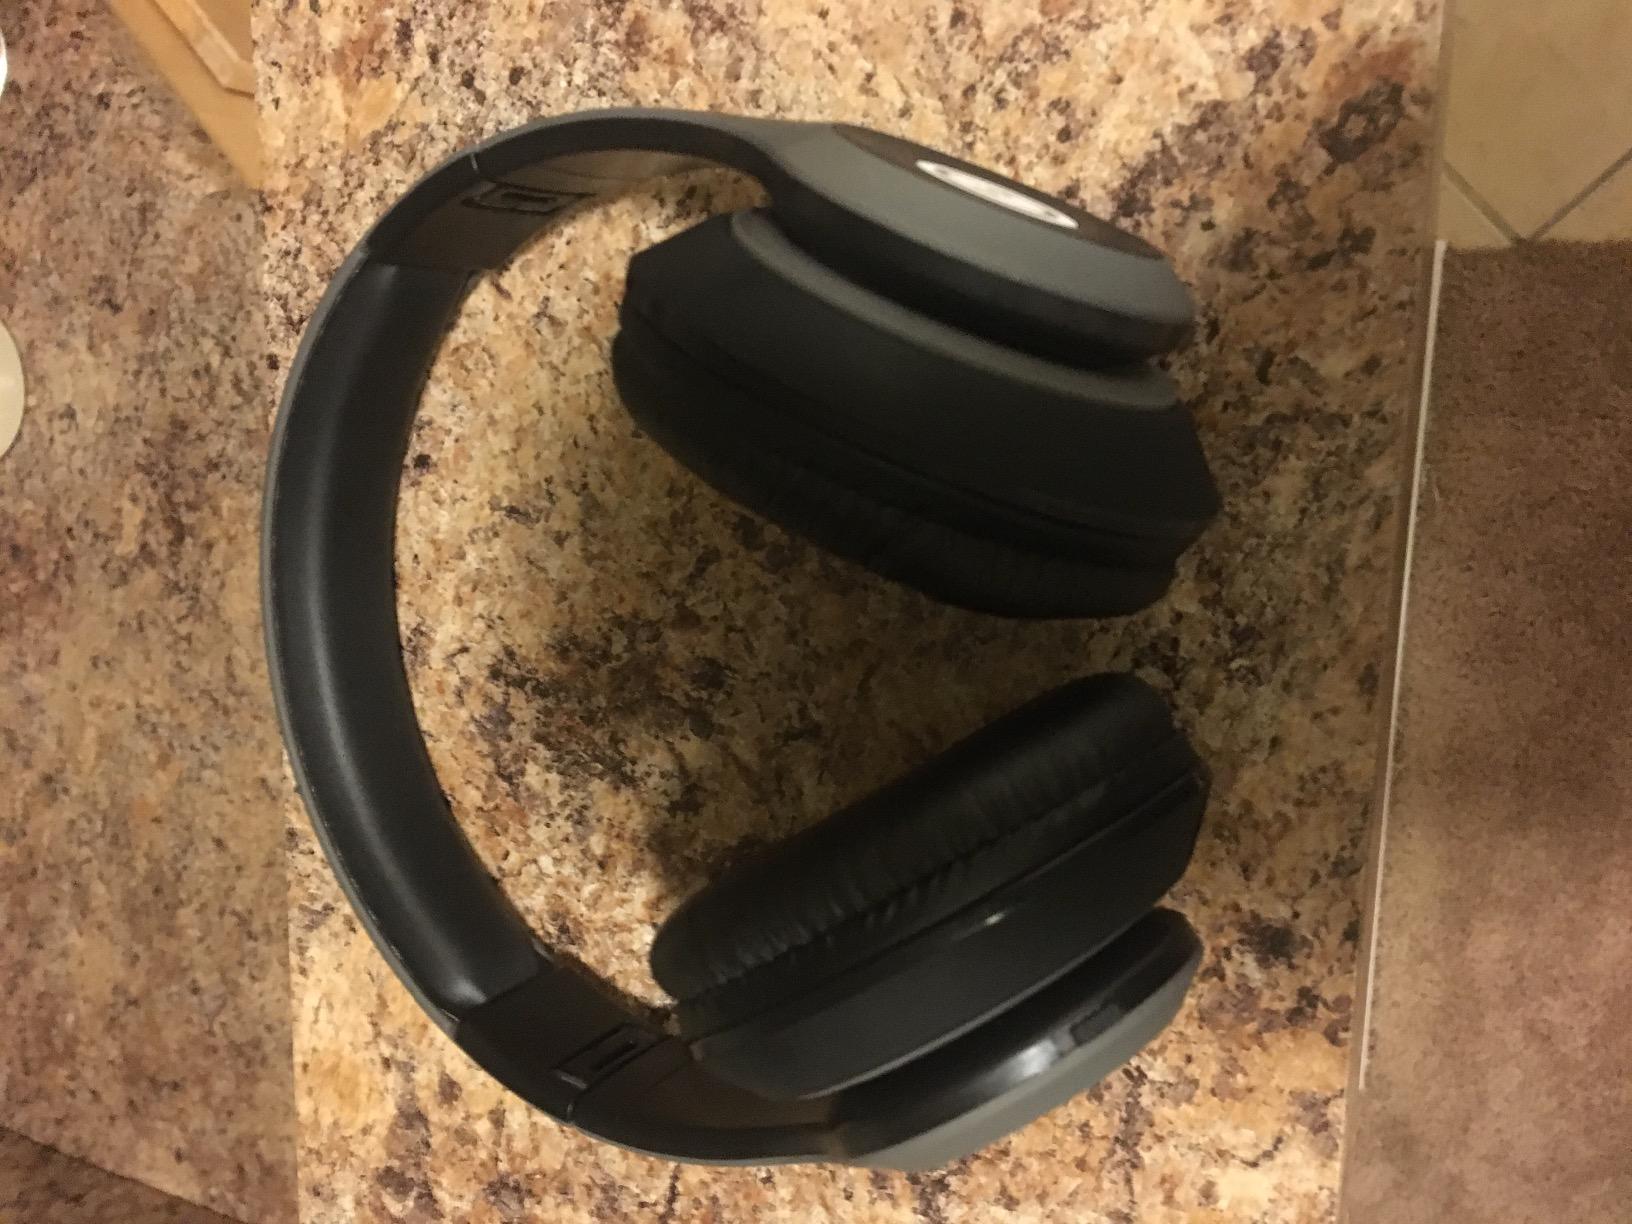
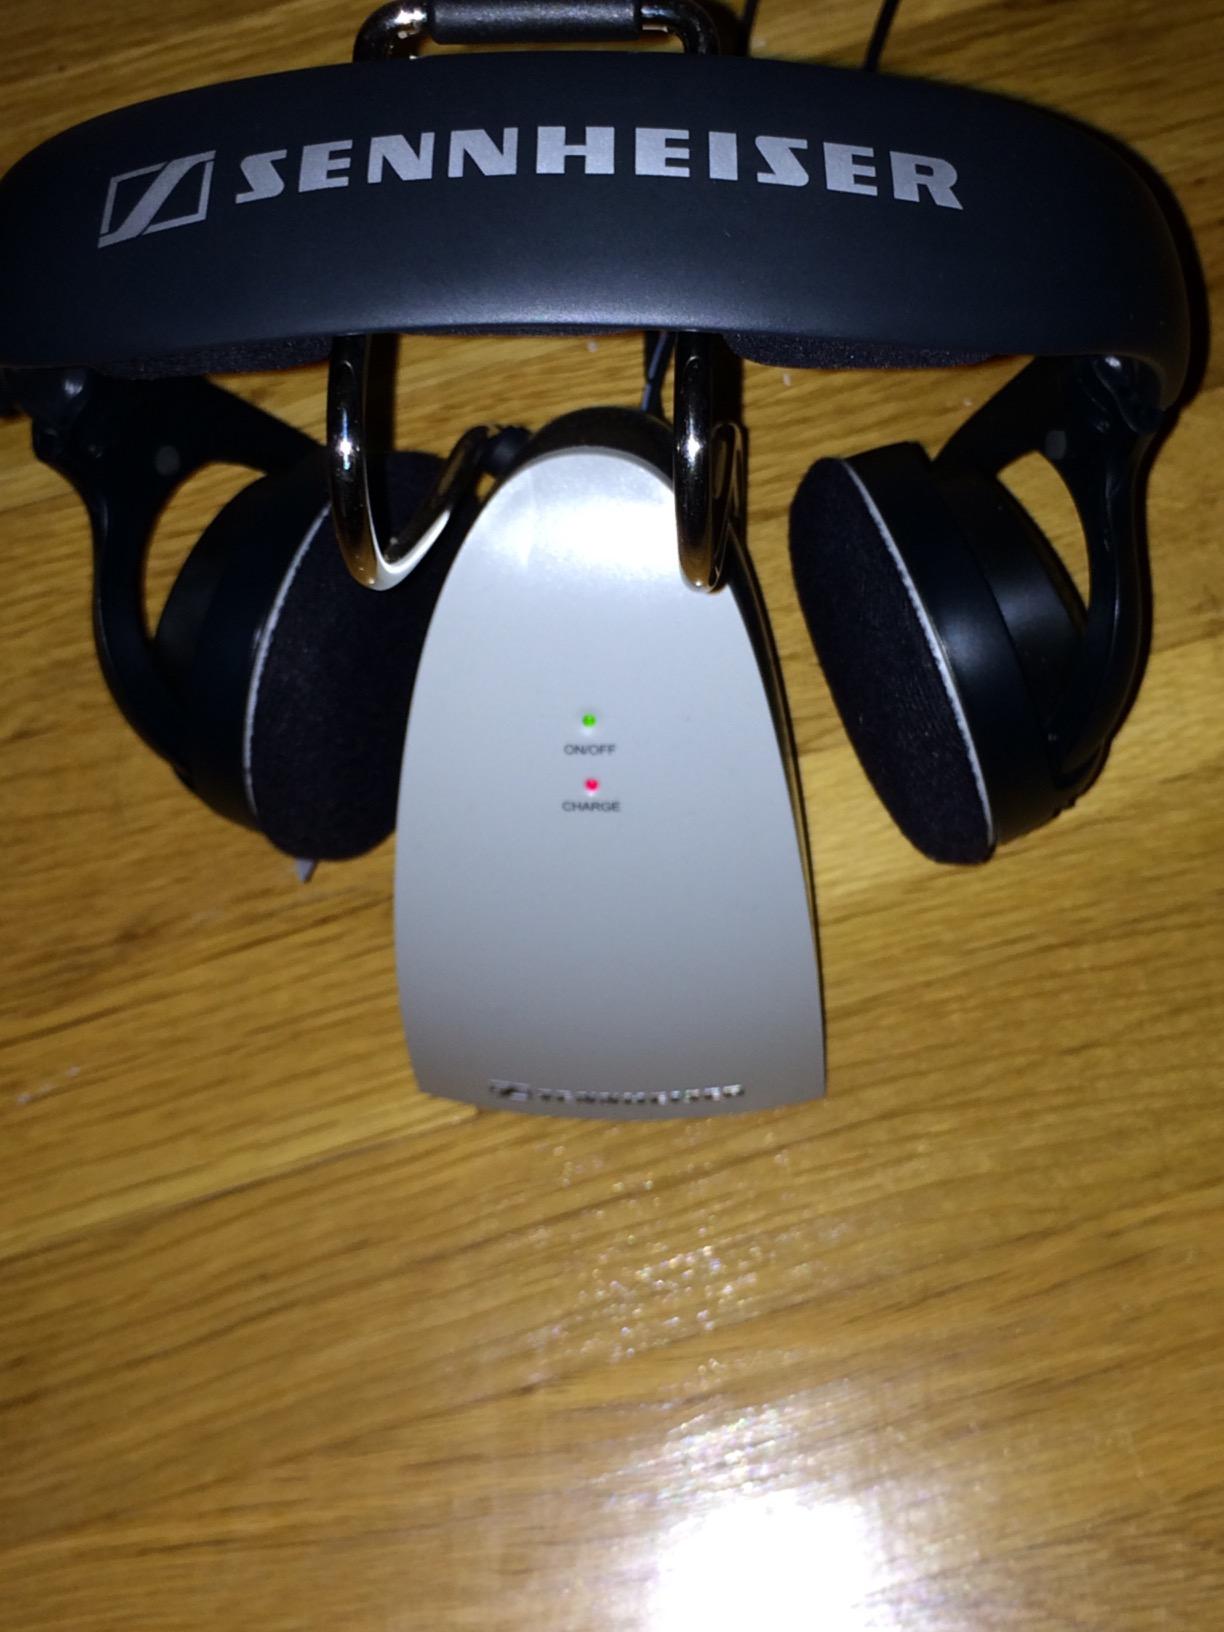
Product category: headphones
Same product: no